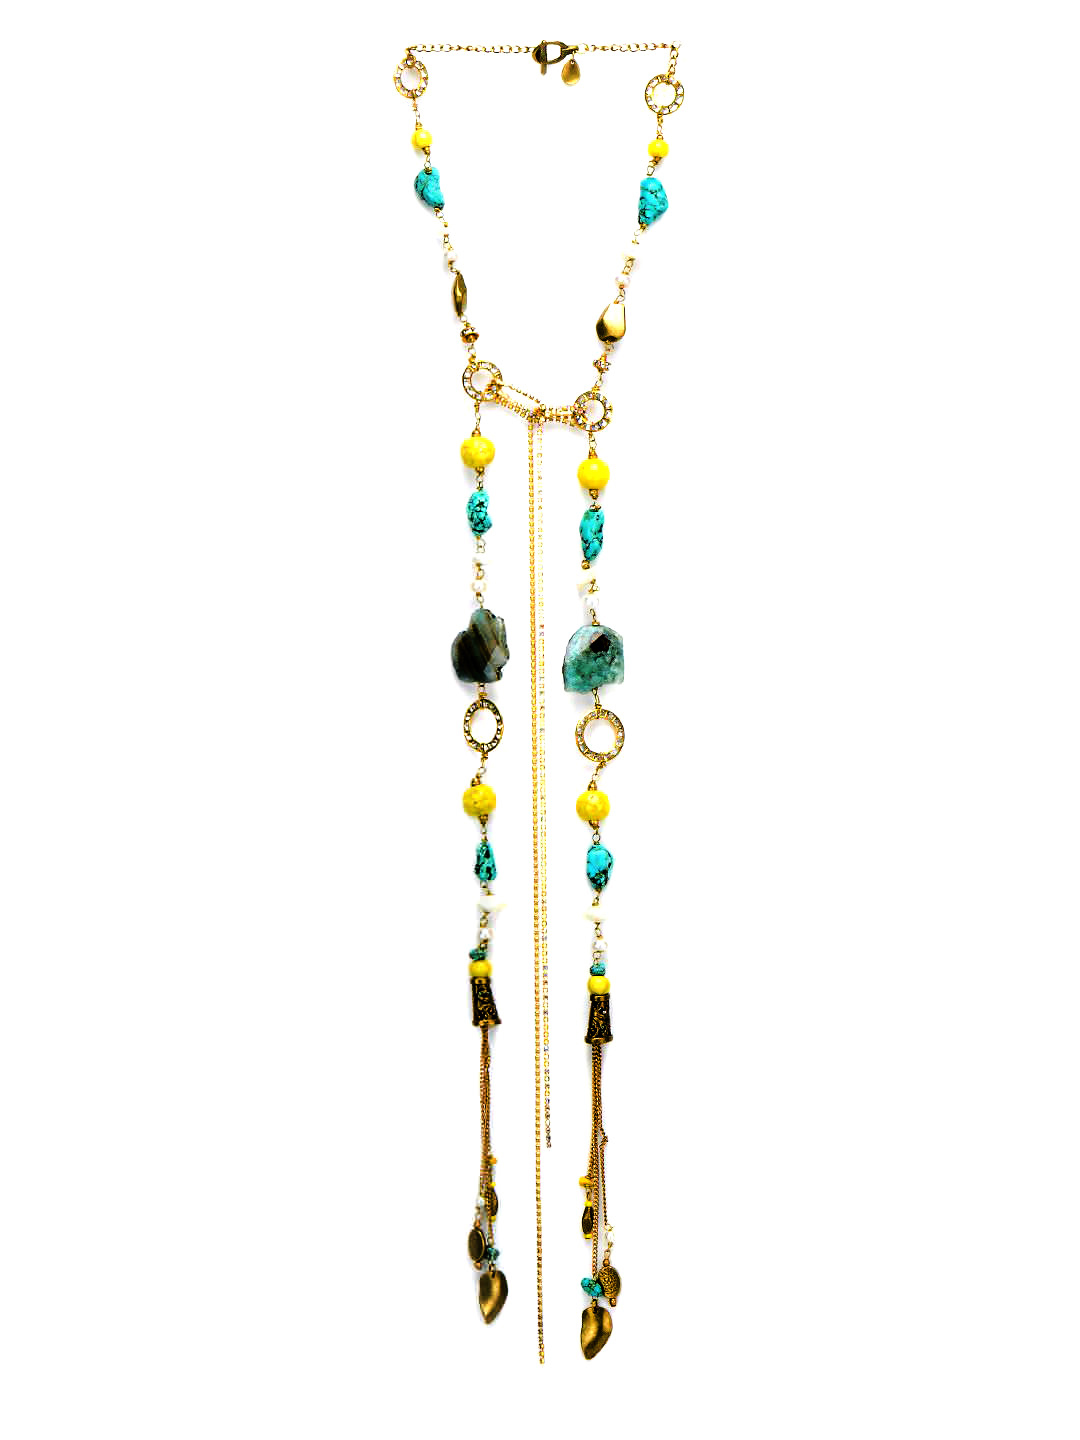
Ivory Tag Women Dazzling Agates Turquoise Blue and Yellow Necklace
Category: Accessories / Jewellery / Necklace and Chains
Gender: Women
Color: Gold
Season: Fall 2012
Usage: Casual